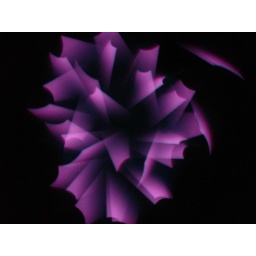
taken by throwing an old camera in front of a computer screen showing a coloured image